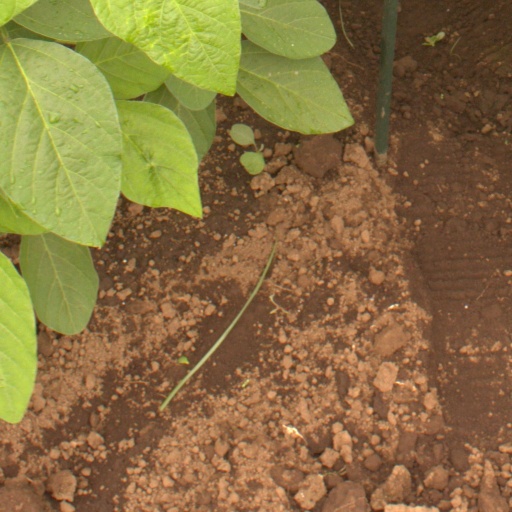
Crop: soybean